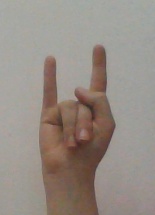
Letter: la